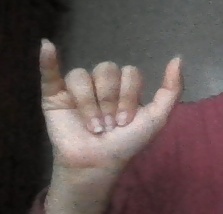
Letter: ya